KBLG

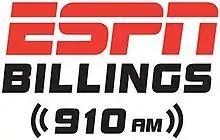
Logo before translator sign on

On May 7, 2019, Connoisseur Media announced that it would sell its Billings cluster to Desert Mountain Broadcasting, an entity formed by Connoisseur Billings general manager Cam Maxwell. The sale closed on August 2, 2019.